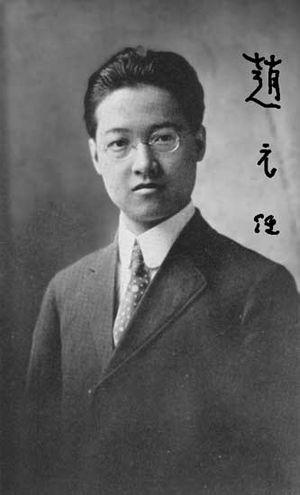
Le Gwoyeu Romatzyh, traditionnel 國語羅馬字 ; simplifié 国语罗马字, pinyin Guóyǔ Luómǎzì. en abrégé est un système de transcription du chinois mandarin dans l'alphabet latin. Le système fut inventé par Zhao Yuanren et développé par un groupe de linguistes qui comprenait Zhao Yuanren et Lin Yutang de 1925 à 1926. Zhao Yuanren lui-même publia ensuite des ouvrages de linguistique en utilisant le Gwoyeu Romatzyh. Un petit nombre de dictionnaires et de manuels ont été publiés à Hong Kong et outre-mer entre 1942 et 2000.
Chao Yuen Ren, né à Tianjin le 3 novembre 1892 et mort à Cambridge le 25 février 1982, est un Américain d'origine chinoise, linguiste et compositeur amateur. Il est l'auteur d'importantes contributions à l'étude moderne du chinois, à la phonologie et à la grammaire.